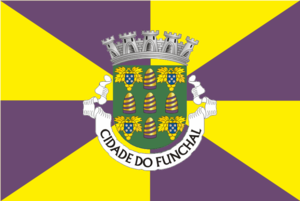
Saint-Hélier est la capitale de l'île Anglo-Normande de Jersey. En langage populaire, la paroisse est couramment appelée la Ville.
Honolulu est la capitale et la plus grande ville de l'État d'Hawaï, aux États-Unis. Elle est aussi le siège du comté d'Honolulu, sur la côte sud-est de l'île d'Oahu. En hawaïen, honolulu signifie « baie abritée » ou « lieu d'abri ».
Funchal est une ville portugaise, bordée par l'océan Atlantique, chef-lieu de l'île de Madère et de la région autonome de Madère regroupant les îles de l'archipel. Port d'escale situé sur la côte sud de l'île par 32° 37' 45" de latitude nord, et 16° 55' 20" de longitude ouest, c'est aussi la plus grande ville de l'île. La superficie de la ville est 76,25 km², et elle compte 111 892 habitants. Elle est administrativement divisée en dix communes.